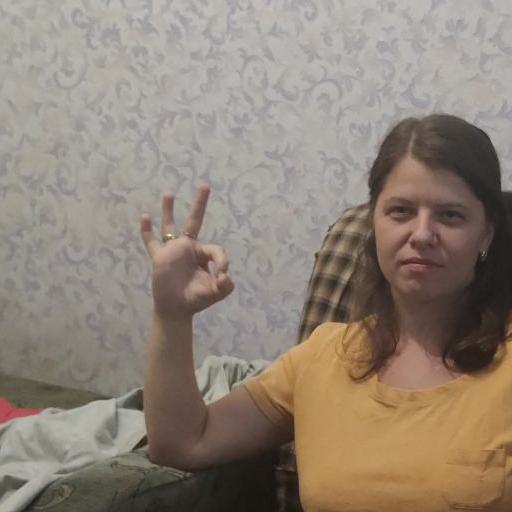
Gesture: ok